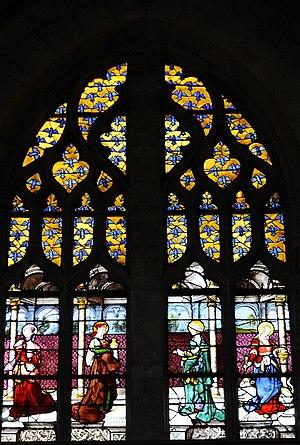
La collégiale Saint-Martin de Montmorency est une église de style gothique flamboyant du XVIᵉ siècle située dans le Val-d'Oise, en région Île-de-France. Bâtie sur un éperon rocheux et précédée d'une terrasse, elle domine la vallée de Montmorency. Remarquable pour son unicité architecturale avec une sobriété et harmonie correspondant à son premier rôle de lieu de sépulture de la maison de Montmorency, la collégiale est surtout réputée pour son exceptionnelle série de quatorze vitraux de la Renaissance, qui se distingue même sur le plan national. Depuis 1631, soit un an avant l'exécution du dernier connétable Henri II de Montmorency, elle sert également d'église paroissiale, et se concentre sur ce rôle unique après la Révolution française. Tout comme l'église Saint-François, l'ancienne collégiale accueille les fidèles catholiques de Montmorency et relève du diocèse de Pontoise. En 2010, son curé est le père Kurowski.